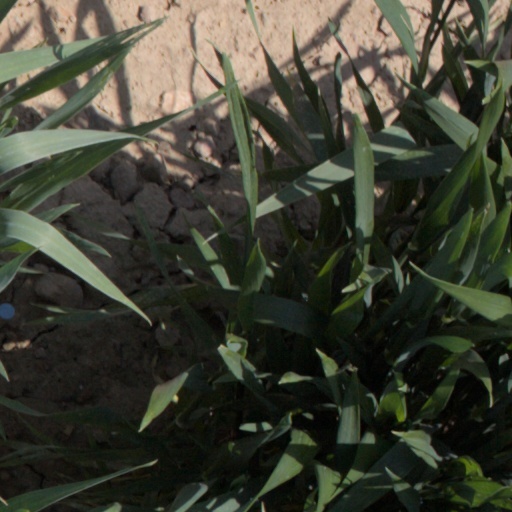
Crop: wheat